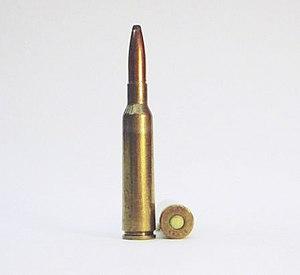
Développée à partir de 1891, la munition de 6,5 × 55 mm Mauser fut réglementaire en 1894 pour la Norvège et en Suède. Finalement elle deviendra la 6,5 × 55 mm Mauser.